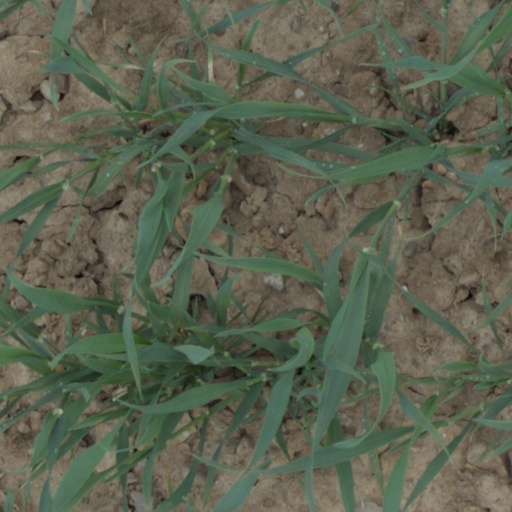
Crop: wheat